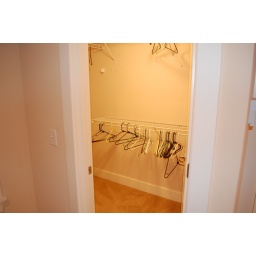
3rd floor bedroom - walk in closet